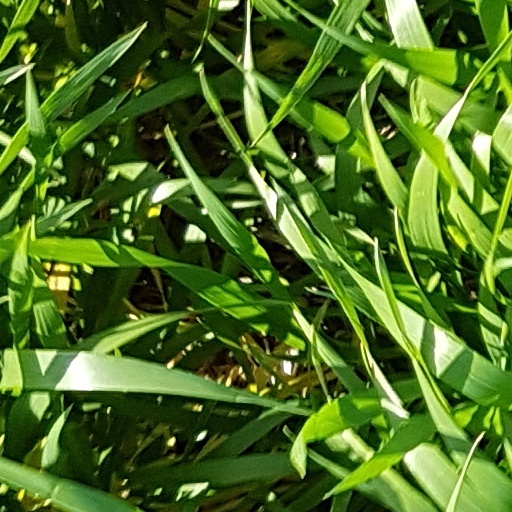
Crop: wheat